Nathan Collins

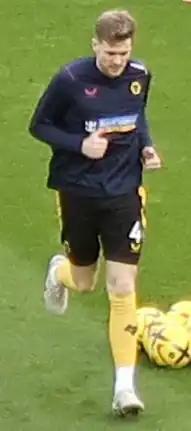
Collins in pre-match training for Wolverhampton Wanderers in 2023

Nathan Michael Collins (born 30 April 2001) is an Irish professional footballer who plays as a centre-back or full-back for club Brentford and the Republic of Ireland national team.